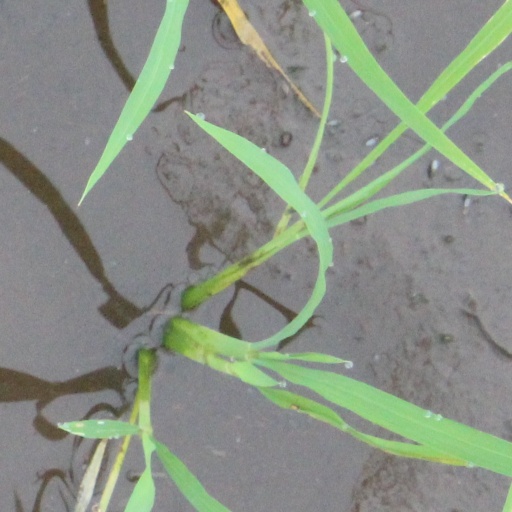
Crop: rice